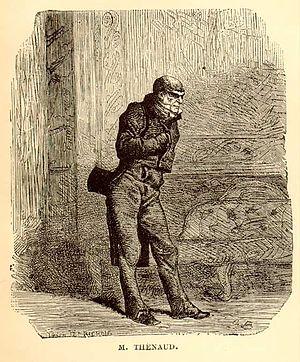
Thénardier se faisant passer pour «